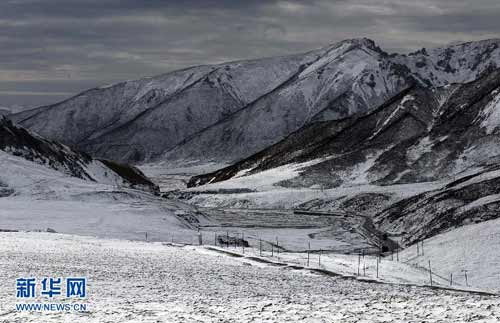
Weather: snow or frosty